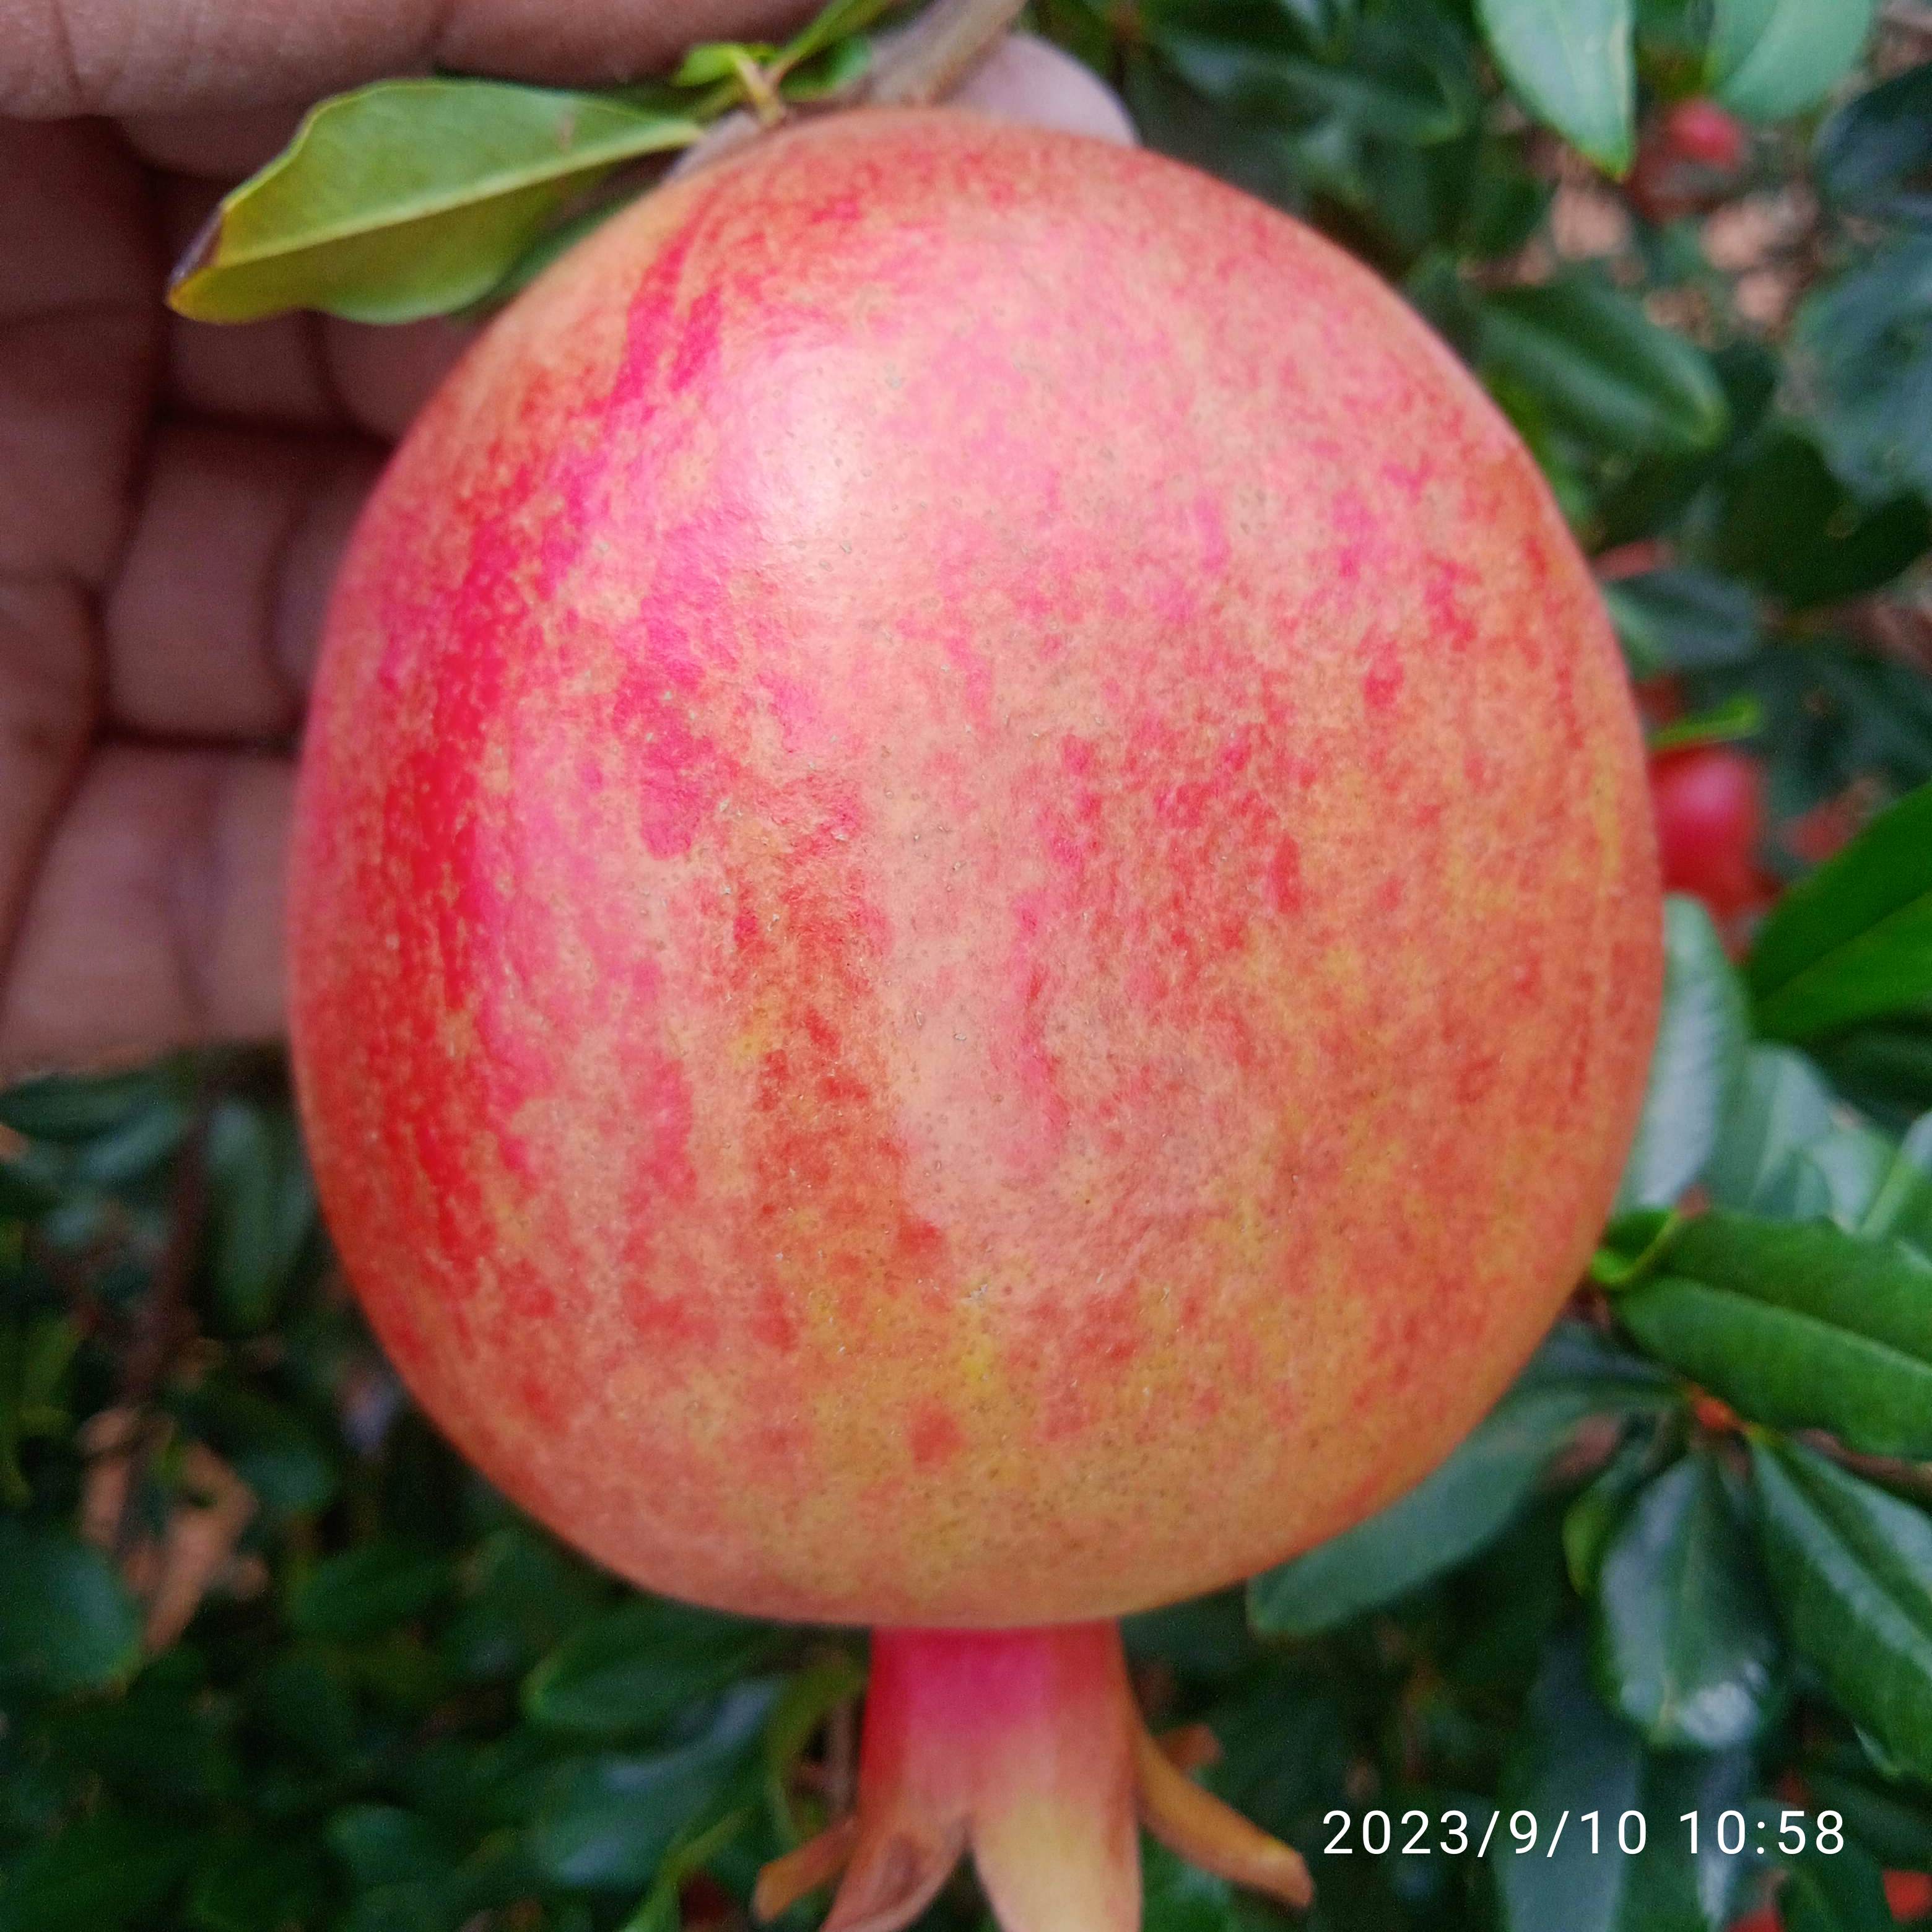
Label: Healthy